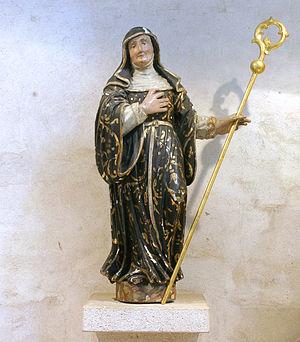
L'église Saint-Martin, en allemand Groß St. Martin est une des douze églises romanes qui subsistent à Cologne et dont la sauvegarde est appuyée par l’association Förderverein Romanische Kirchen Köln. Elle se dresse au-dedans du périmètre de la vieille ville, quoiqu’elle se trouve aujourd’hui étroitement enserrée de maisons d’habitation et de commerce datant principalement des années 1970 et 80. Cette basilique à trois vaisseaux, au chevet en forme de trèfle, et au massif clocher de croisée doté de quatre clochetons d’angle, est parmi les monuments emblématiques les plus marquants de la ville de Cologne, contribuant à façonner la silhouette de la cité le long de la rive gauche du Rhin.